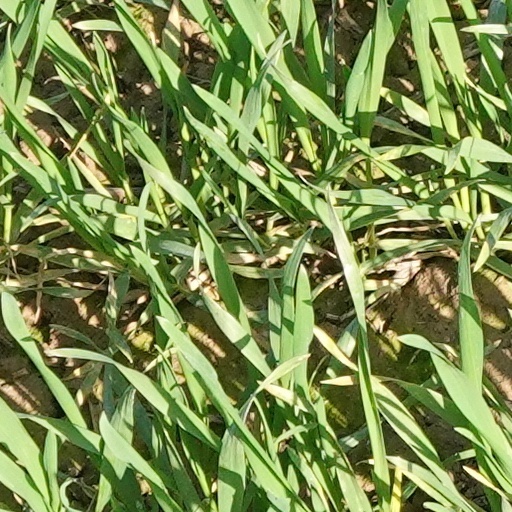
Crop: wheat